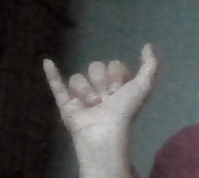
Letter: ya